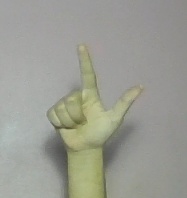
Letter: laam